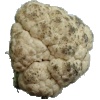
Label: cauliflower